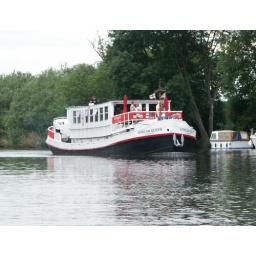
The hotel boat where we had a night in a real bed - The African Queen at Mapledurham